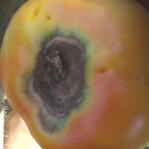
Crop: Tomato
Condition: blossom-end-rot-d